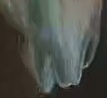
Face region: mouth_nostrils (mouth_chin_nostrils_and_profile)
Pain indicator: obviously_present